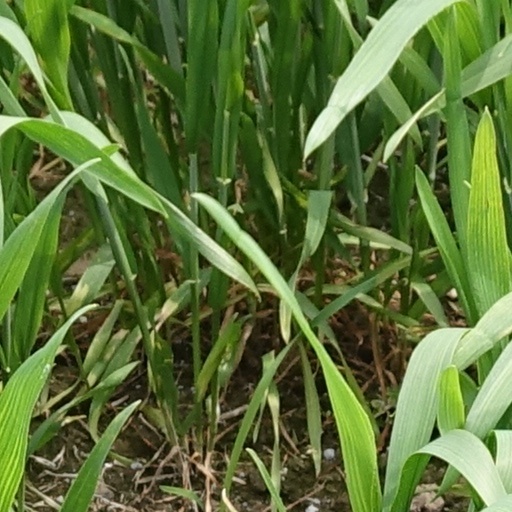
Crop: wheat